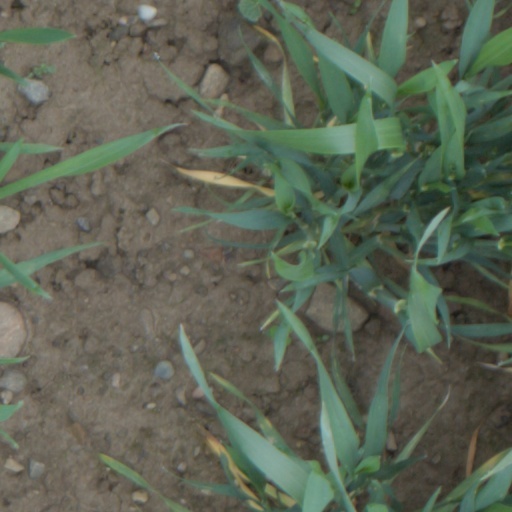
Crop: wheat